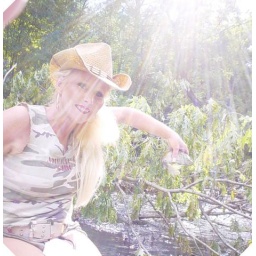
Caught in the boat in a downed tree but pulled out a fish anyway!!!!!!!!